Fighter pilot

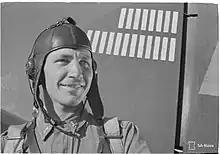
Ilmari Juutilainen, a Finnish WWII fighter pilot with Brewster BW-364 "Orange 4" on 26 June 1942 during the Continuation War.

A fighter pilot or combat pilot is a military aviator trained to engage in air-to-air combat, air-to-ground combat and sometimes electronic warfare while in the cockpit of a fighter aircraft. Fighter pilots undergo specialized training in aerial warfare and dogfighting (close range aerial combat). A fighter pilot with at least five air-to-air kills becomes known as an ace.